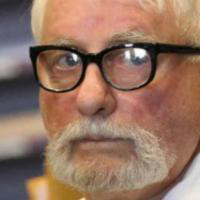
Age group: age 66-80